Italy in a Day

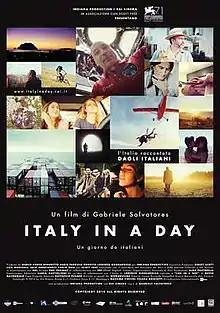

Italy in a Day - Un giorno da italiani is a 2014 Italian-British documentary film directed by Gabriele Salvatores. It was part of the Out of Competition section at the 71st Venice International Film Festival.